Tremont Street subway

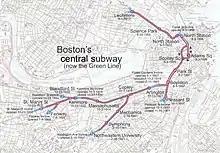
A map showing the extent of the Tremont Street subway over time

The three original tunnel entrances were in the Boston Public Garden, at North Station/Canal Street, and at Pleasant Street. Over time, these portals were replaced and abandoned as the subway was extended. Vestiges of various closed portals are still visible inside the main Green Line's Boylston Street subway tunnel extending west of Boylston station towards Kenmore Square station.